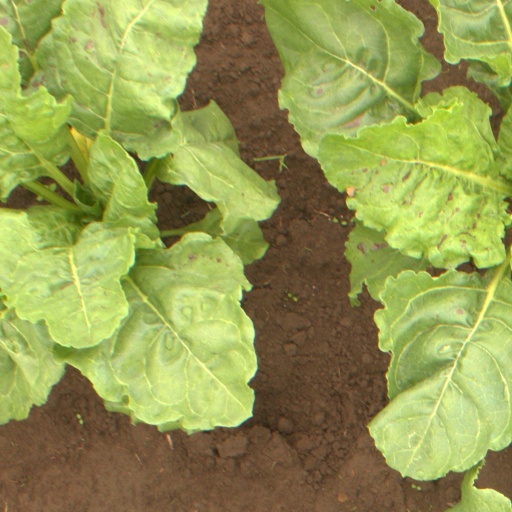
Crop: sugar beet